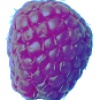
Label: Raspberry 1